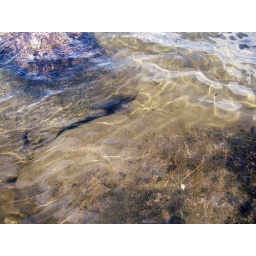
Minnows swimming in the lake at the swimmer's beach.